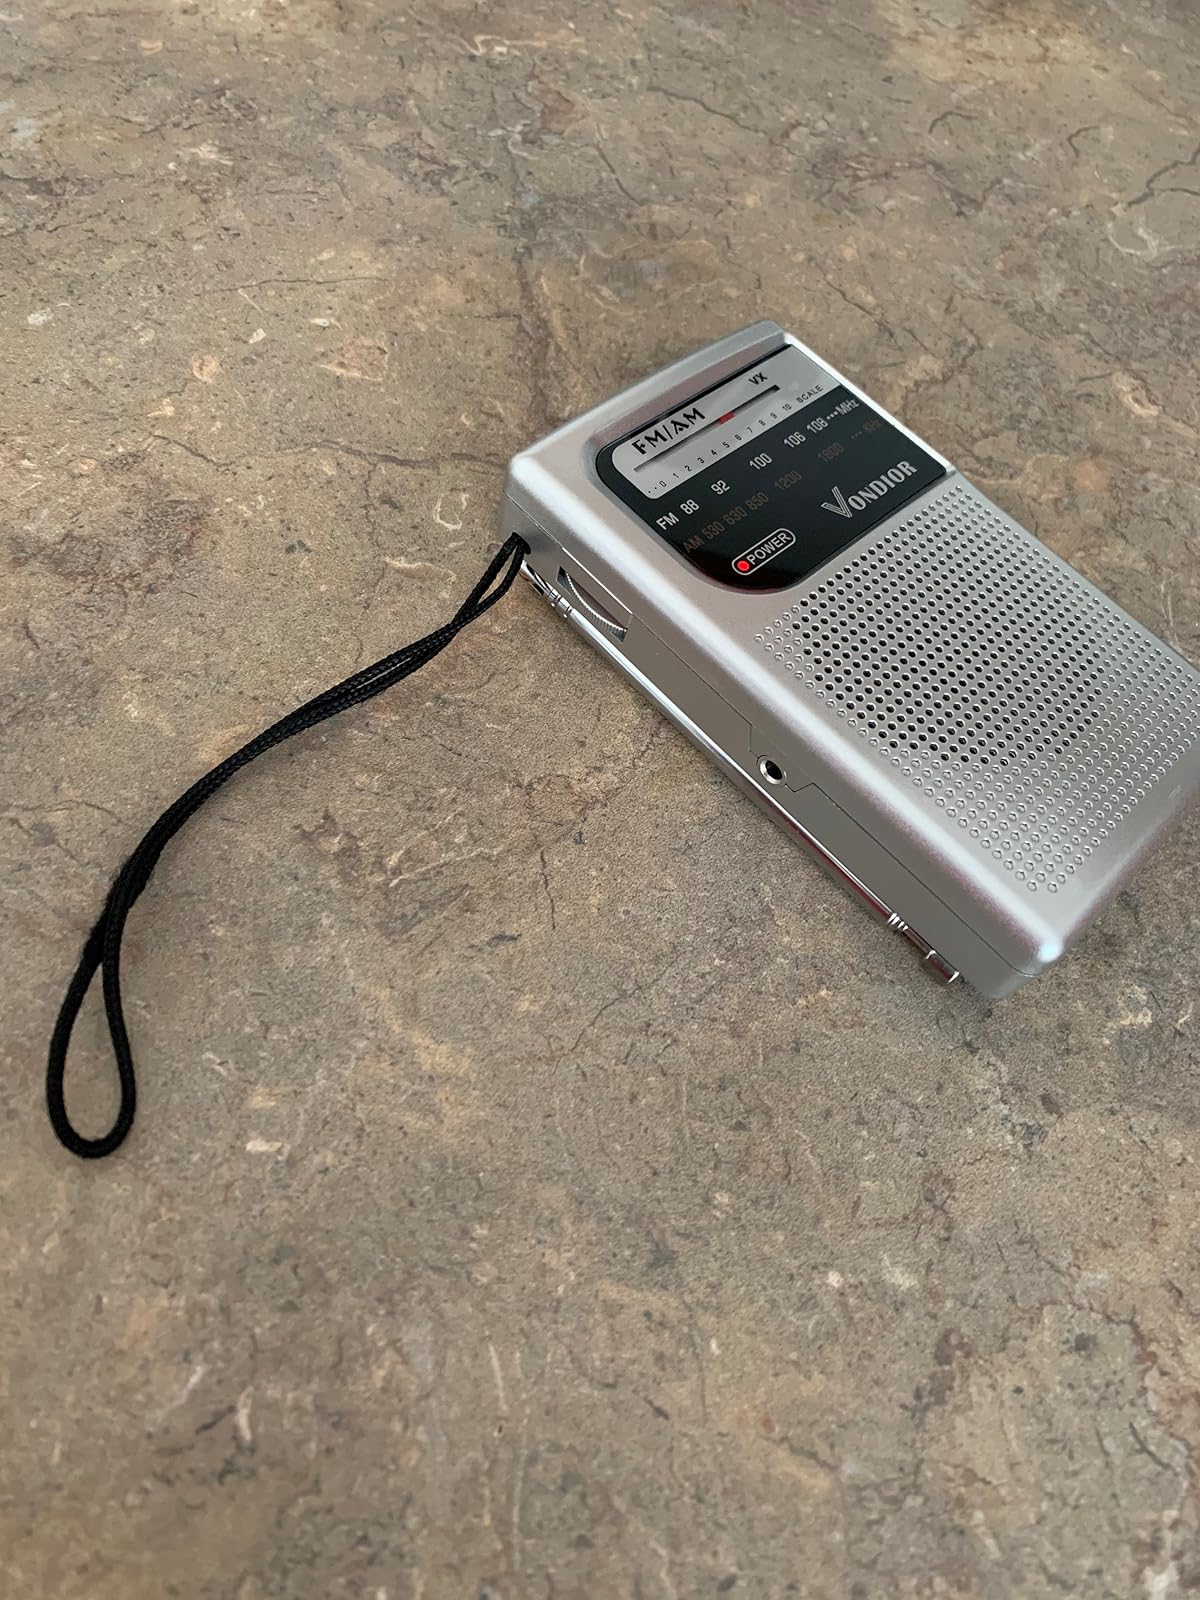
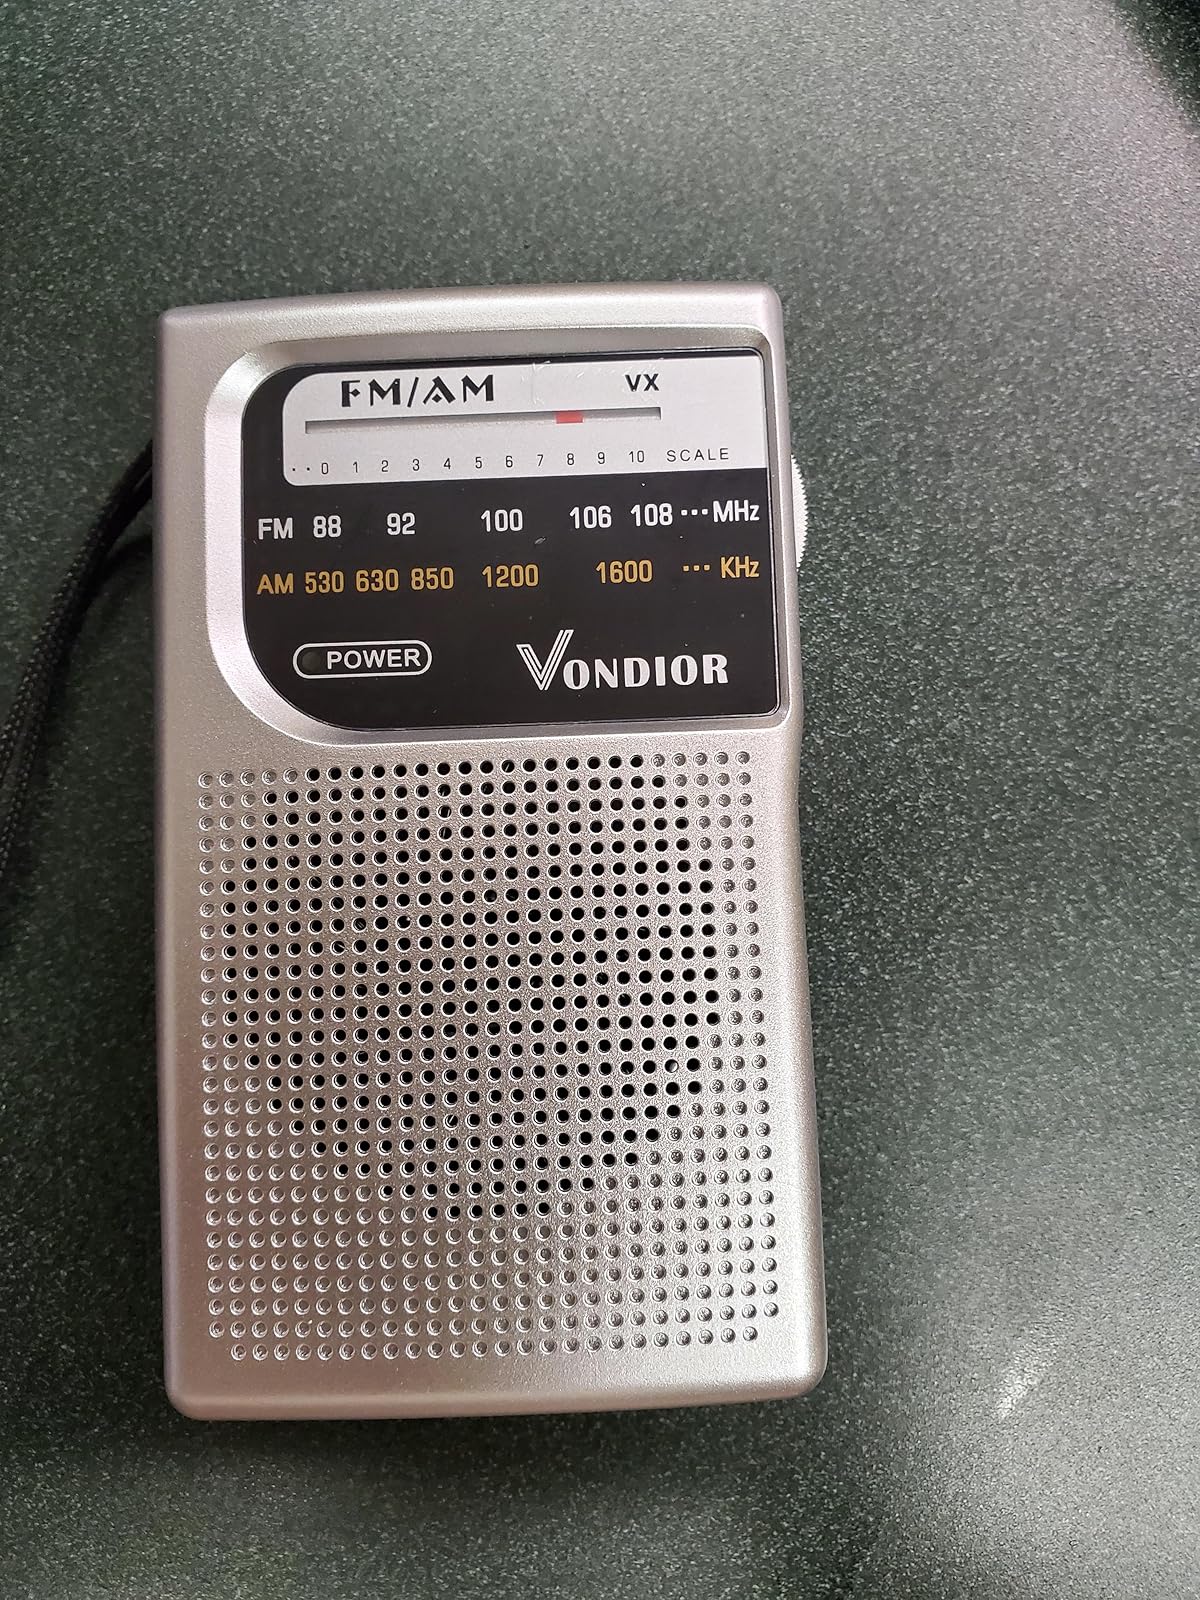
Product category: radio
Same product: yes